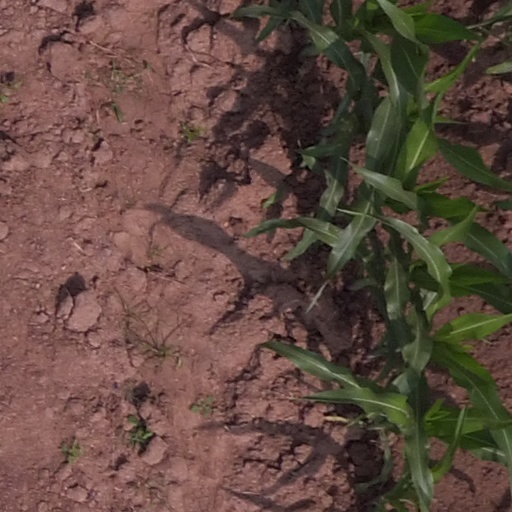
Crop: maize; corn